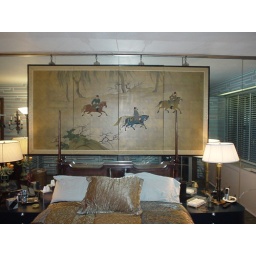
Here's the Oriental screen in place aboe the bed with its adjusted heigher and with the bedspread in place.